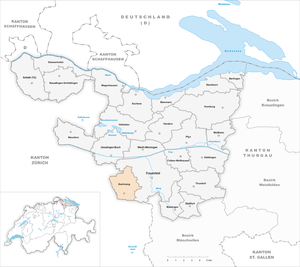
Gachnang est une commune suisse du canton de Thurgovie.